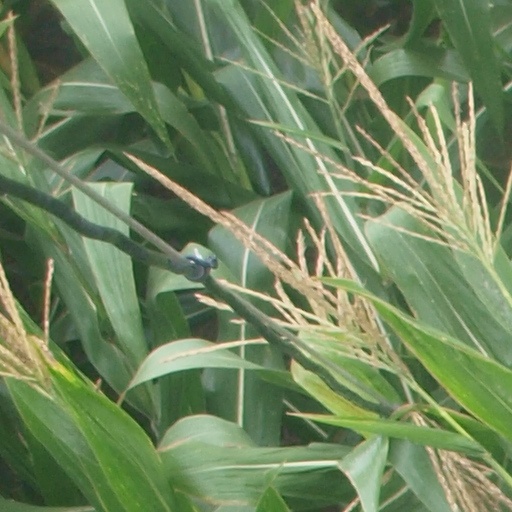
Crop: maize; corn